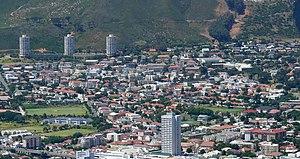
Vredehoek est un quartier résidentiel de la ville du Cap en Afrique du Sud, situé au sein du City Bowl, le centre historique de la métropole sud-africaine, sur le flanc de la Montagne de la Table, entre Devil's Peak et Oranjezicht.